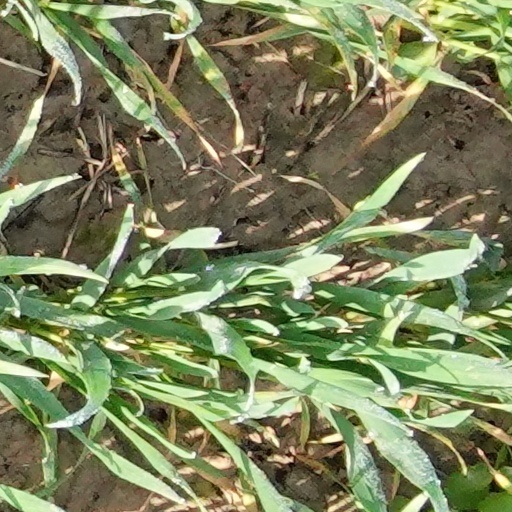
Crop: wheat